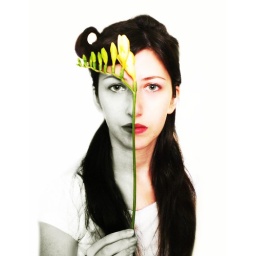
Day 57/365 Flowers don't come in black & white